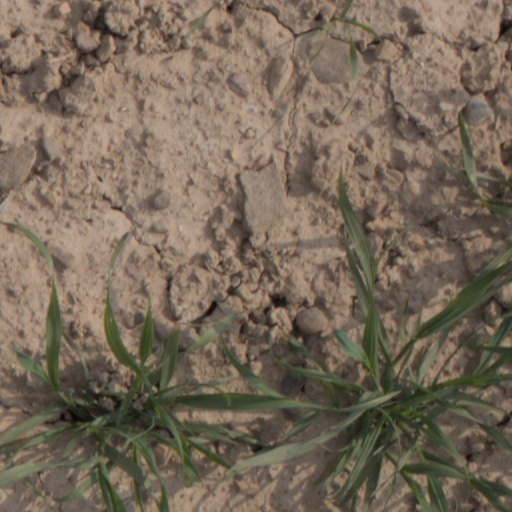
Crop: wheat